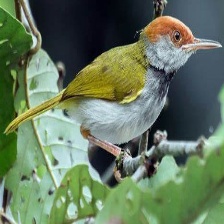
Species: TAILORBIRD
Scientific name: ORTHOTOMUS ATROGULARIS